Company town

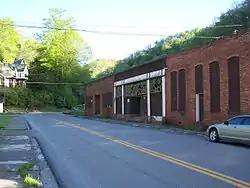
Coalwood, West Virginia is a company town as portrayed in the movie "October Sky".

Svit in Slovakia was founded in 1934 by business industrialist Jan Antonín Baťa following his policy of establishing well-organized model communities for his workers and other employees. This town (like other Baťa's company towns) was also an example of social engineering.